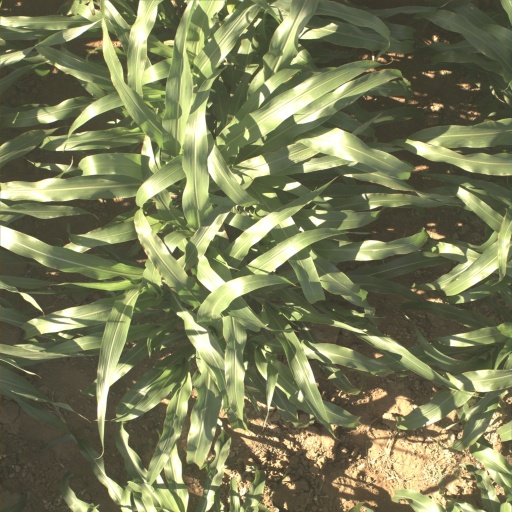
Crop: sorghum